Wences Casares

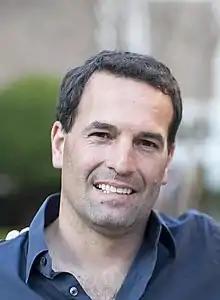
Casares in 2022

Wences Casares (born 26 February 1974) is a Silicon Valley–based fintech entrepreneur. He is the founder of Xapo Bank, and also founded Internet Argentina, Wanako Games, Patagon, Bling Nation, Lemon Wallet, and Banco Lemon. Casares sat on the boards of PayPal and Diem.